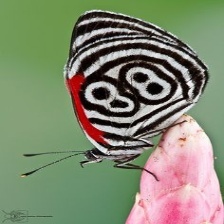
Species: AN 88